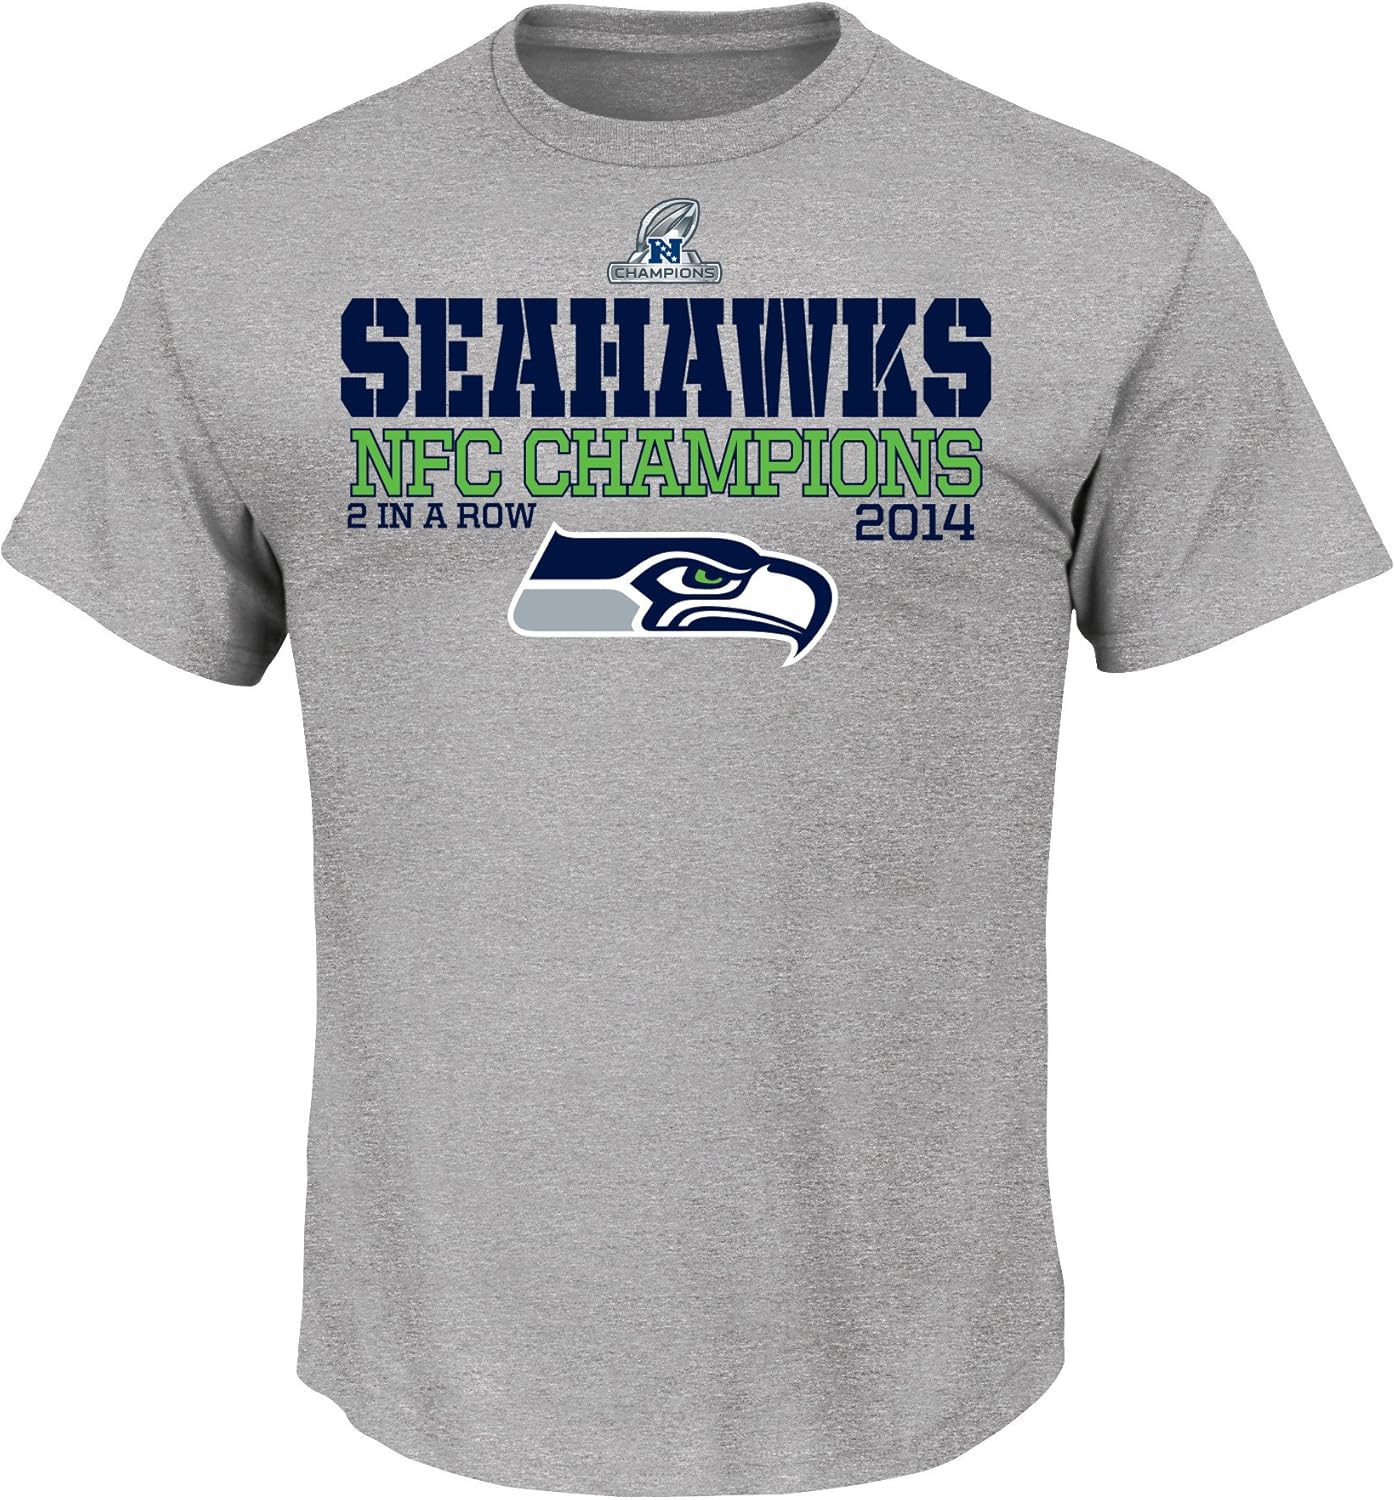
NFL Seattle Seahawks Conference Chrome VI Polo Shirt, XX-Large, Steel Heather
Category: AMAZON FASHION
Be part of the Celebration with a License MLB Conference Champs 2014 Short Sleeve Tee with League approved graphics to commemorate the winning Team.
Features: 100% Cotton | Made in the USA and Imported | Be part of the Celebration with a License MLB Conference Champs 2014 Short Sleeve Tee with League approved graphics to commemorate the winning Team | Short Sleeve crew neck | Screen Print Decoration